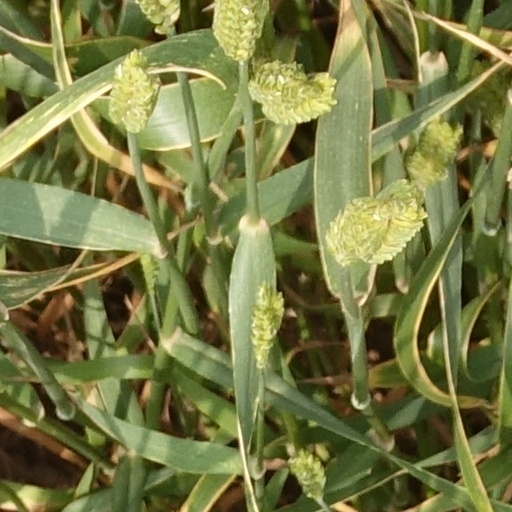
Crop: wheat